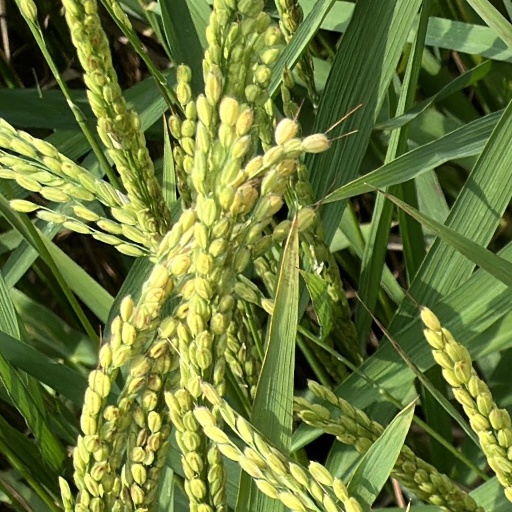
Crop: rice